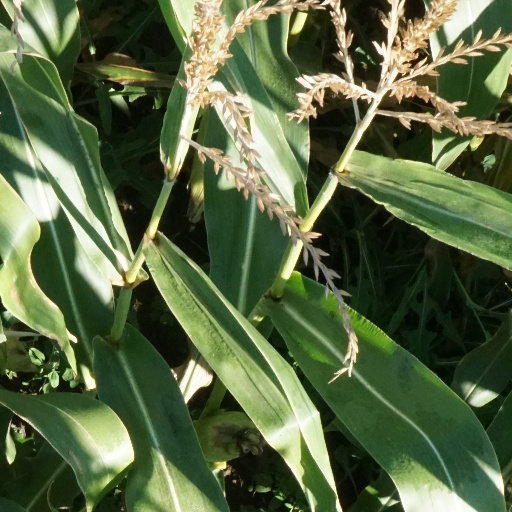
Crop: maize; corn